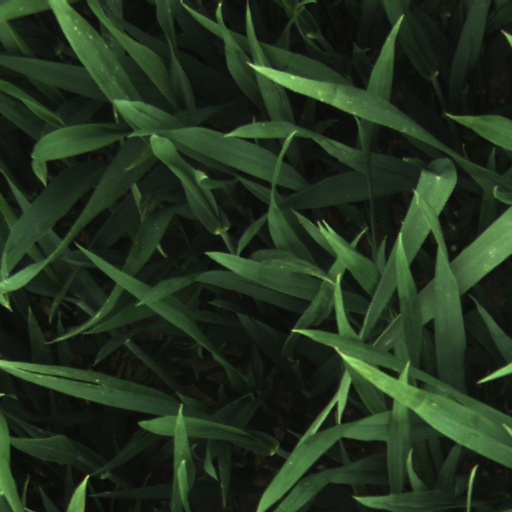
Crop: wheat